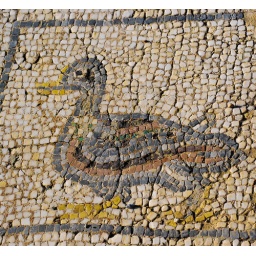
In a floor of a building in Ephesus was this Ancient Greek mosaic of a duck [DSC_1928]